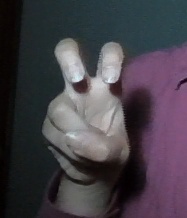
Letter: toot